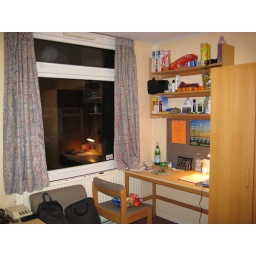
View of my desk by the window